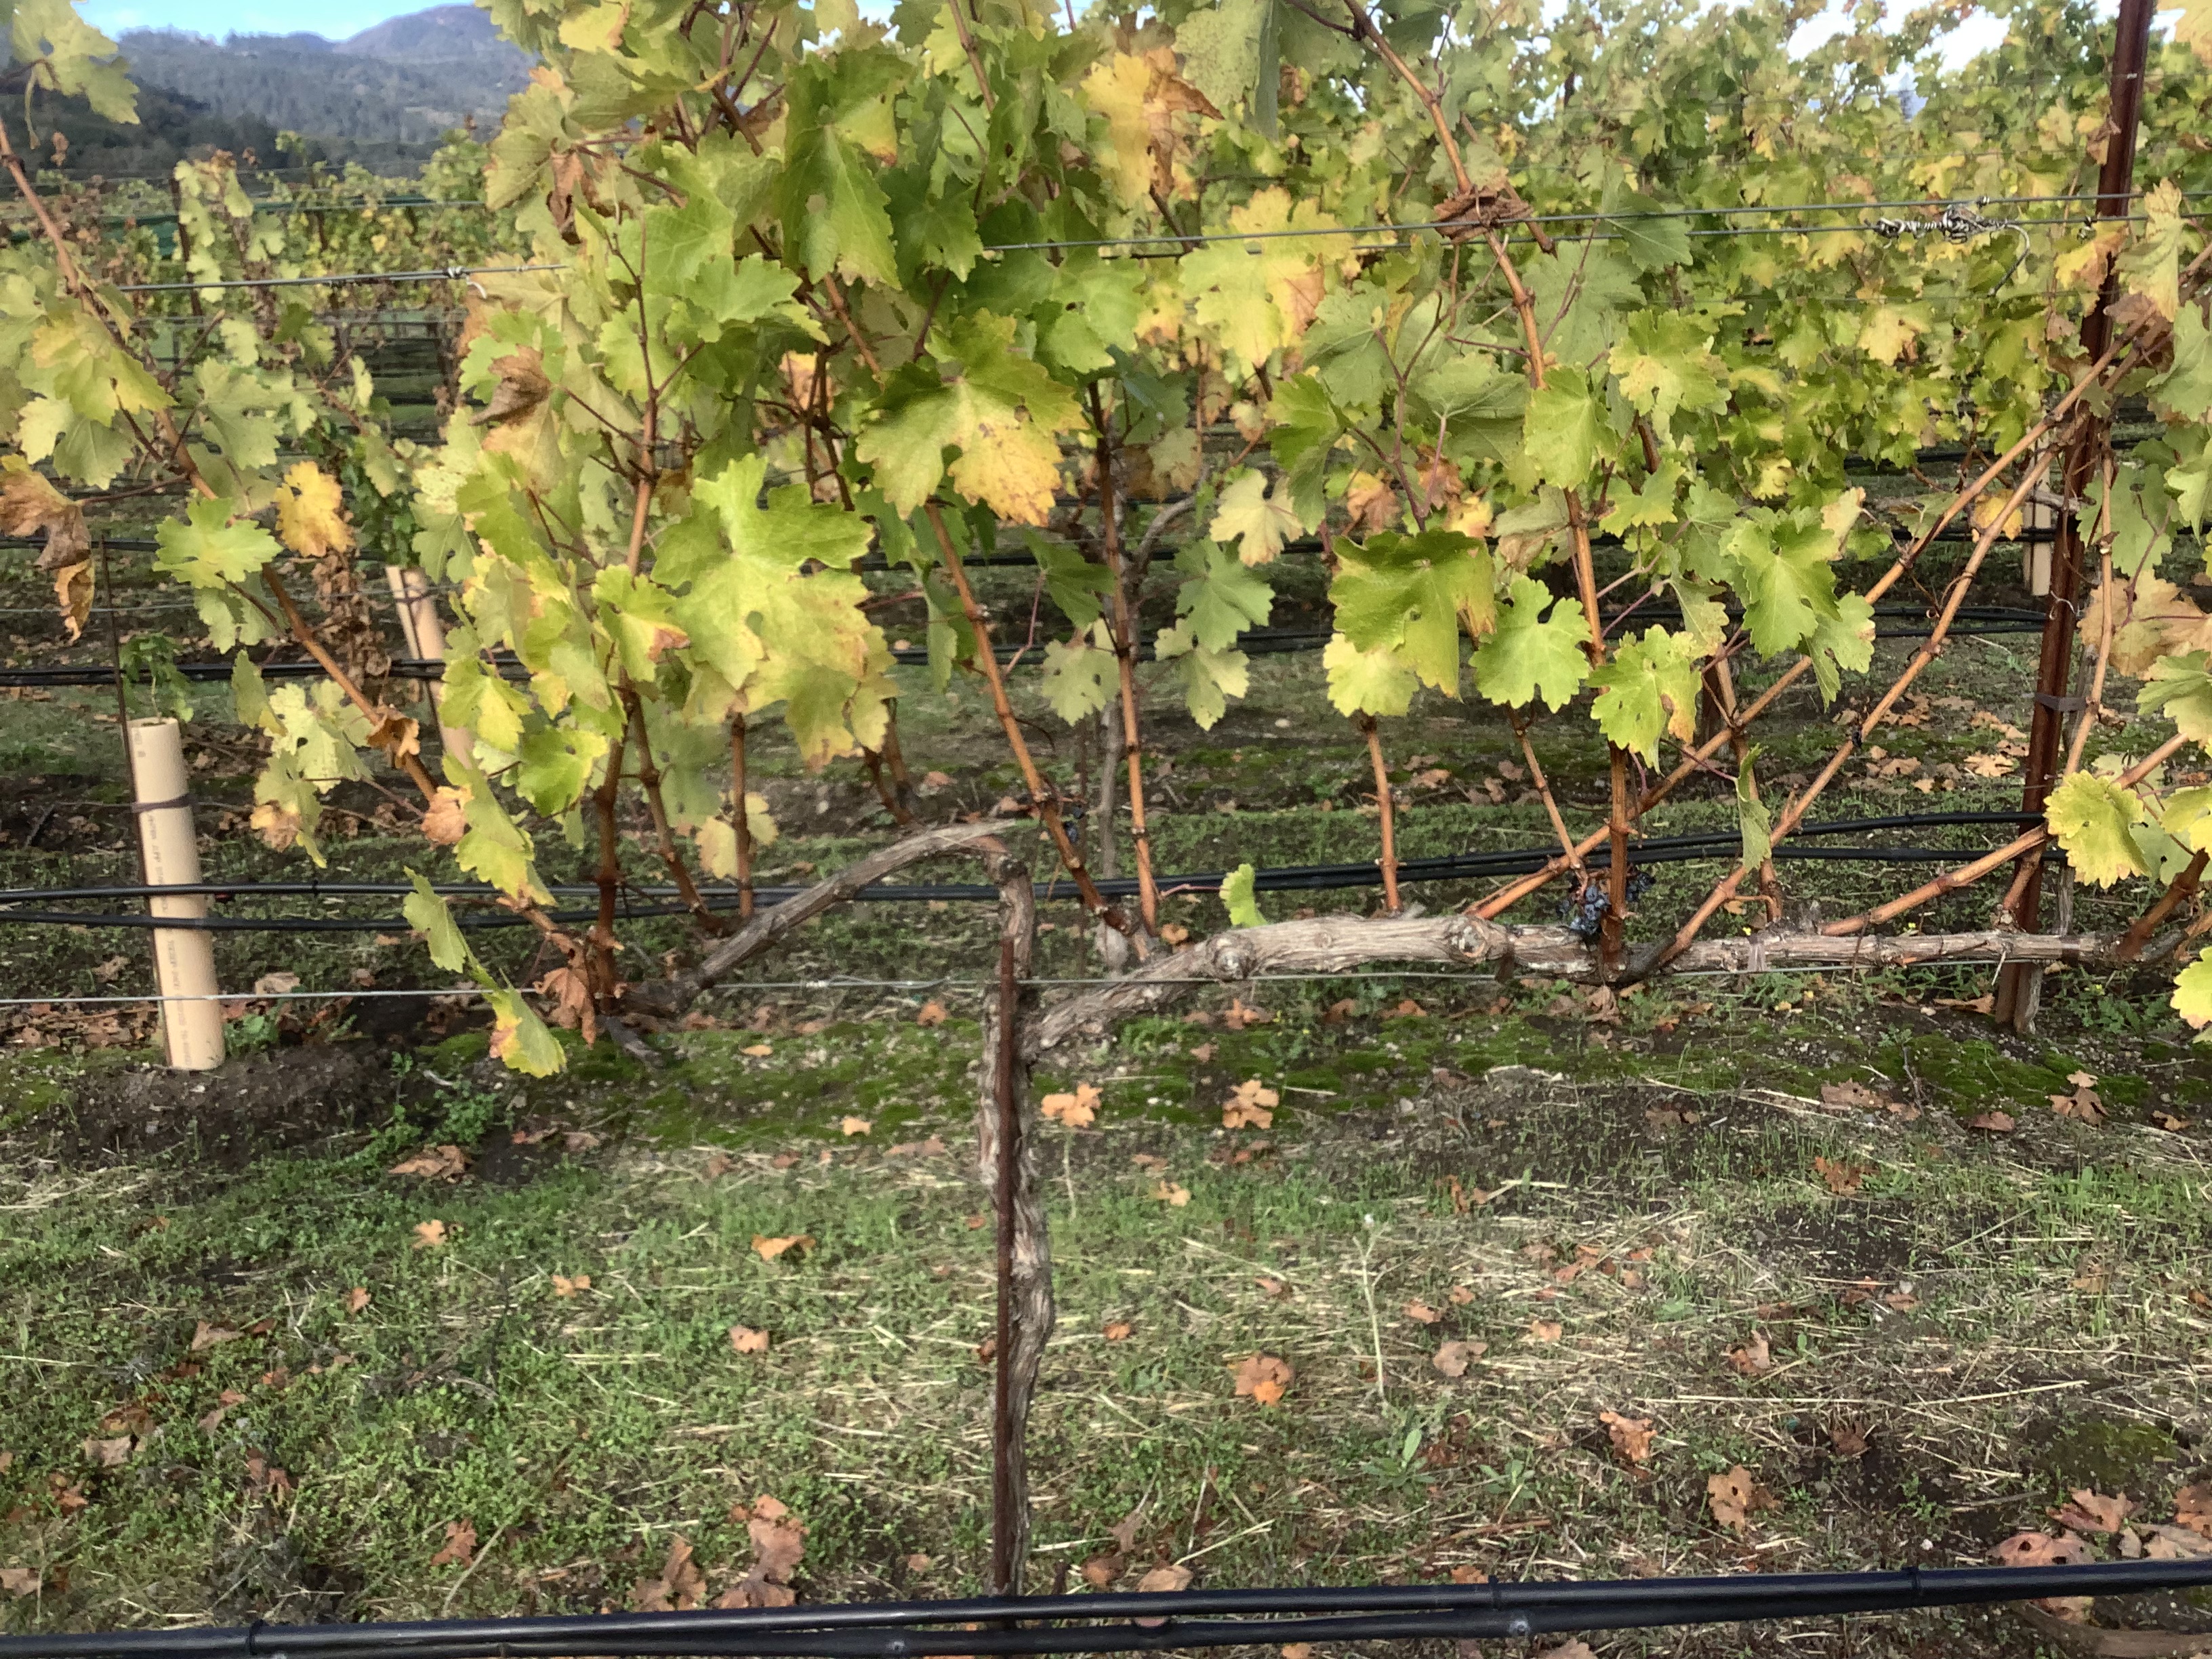
Label: No Virus